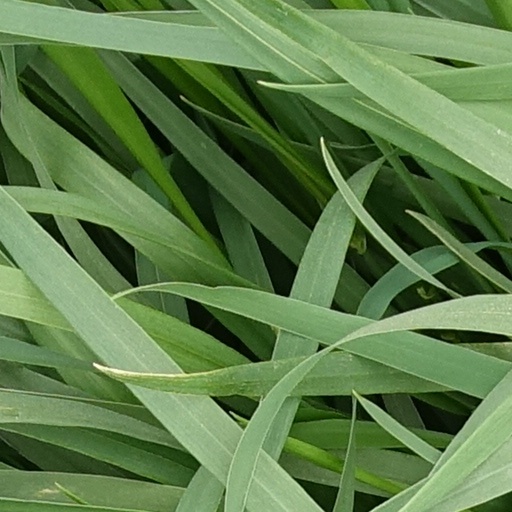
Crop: wheat